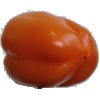
Label: orange_pepper